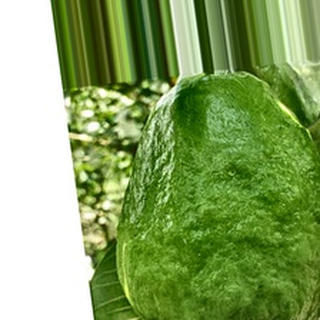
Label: healthy_guava